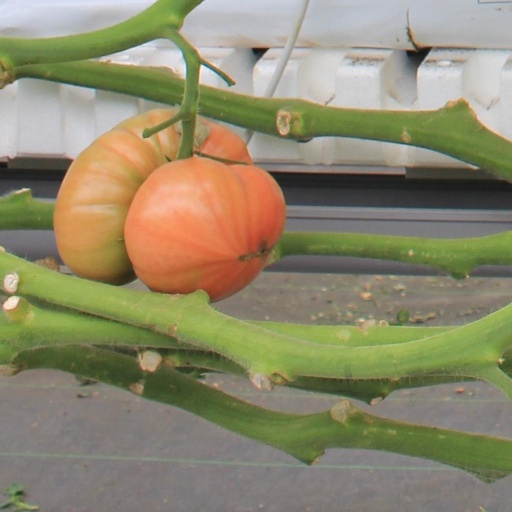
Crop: tomato